Beaudley

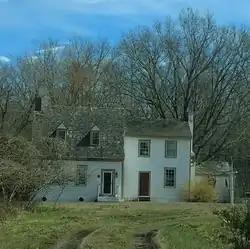

Beaudley is a historic home located at Tyaskin, Wicomico County, Maryland, United States. It was built about 1795, and consists of a -story, side-hall, Flemish bond brick-ended frame house with a gable roof. A single-story hyphen joins a slightly taller single-story early-19th-century kitchen to the main house. Attached to the house is a two-story, one-room frame addition erected around 1850. Also on the property are several small outbuildings and a Walter family cemetery.